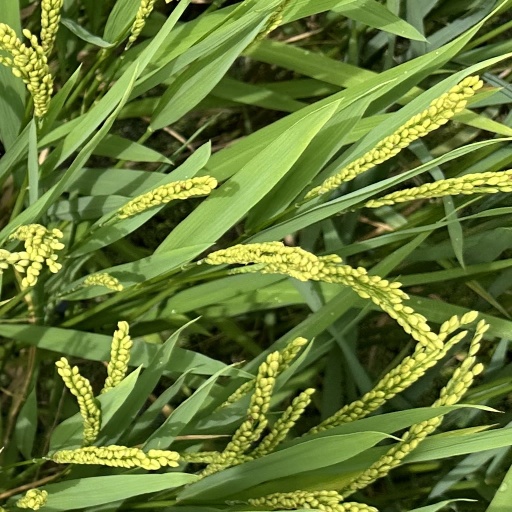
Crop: rice